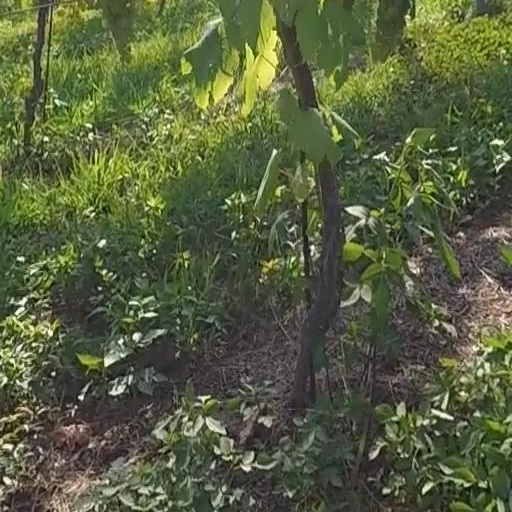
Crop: grape